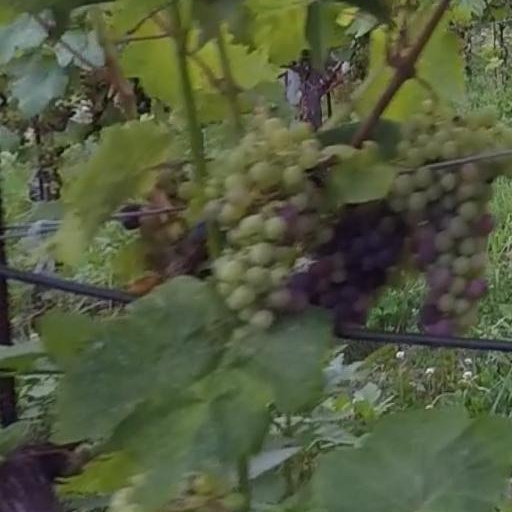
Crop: grape